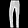
Label: Trouser